Rada Manojlović

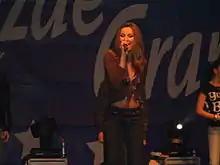
Manojlović auditioning for "Zvezde Granda" in 2007

Radmila "Rada" Manojlović (born 25 August 1985) is a Serbian singer, widely known for being the 2007 runner-up on the singing competition show "Zvezde Granda".